Habib Meftah Boushehri

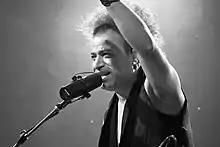
Habib Meftah at Rudolstadt-Festival 2019

Habib Meftah Boushehri (Persian: حبیب مفتاح بوشهری) (Born: 10 February 1978) known professionally as Habib Meftah (a.k.a. "Habiboo"), is an Iranian Percussionist, singer and composer. This self-taught sound artist was born in Boushehr and currently resides in Paris. Habib Meftah is one of the most well-known Iranian percussionists world-wide, who has collaborated for years with numerous artists around the world such as Le Trio Joubran, Adnan Joubran, and Titi Robin, Azam Ali (Niyaz), etc. At the age of 10 he had already started playing traditional flutes and then he started playing percussion instruments. His versatility is based on the traditional musical culture of his southern Iranian origins. He debuted as a solo artist in 2005 with the album 'Deyzangeroo'. Habib Meftah released his 2nd solo album 'Shibaali' on 22 November 2020.